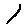
Label: 1